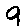
Label: 9